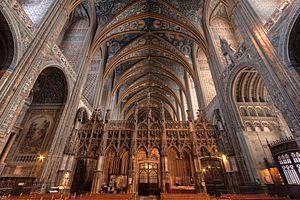
La nef de la cathédrale Sainte-Cécile d'Albi.
La cathédrale Sainte-Cécile d'Albi est le siège de l'archidiocèse d'Albi, dans le département du Tarn en France. Elle est construite sur un piton rocheux qui domine le Tarn. Deux siècles auront été nécessaires pour son édification, de 1282 à 1480.
L'architecture gothique est un style architectural d'origine française qui s'est développé à partir de la seconde partie du Moyen Âge en Europe occidentale. Elle apparaît en Île-de-France et en Haute-Picardie au XIIᵉ siècle. Elle se diffuse rapidement au nord puis au sud de la Loire et en Europe jusqu'au milieu du XVIᵉ siècle et même jusqu'au XVIIᵉ siècle dans certains pays. L'esthétique gothique et ses techniques se perpétuent dans l'architecture française au-delà du XVIᵉ siècle, en pleine période classique, dans certains détails et modes de constructions. Enfin, un véritable renouveau apparaît avec la vague de l'historicisme du XIXᵉ siècle jusqu'au début du XXᵉ siècle. Le style a alors été qualifié de néo-gothique.